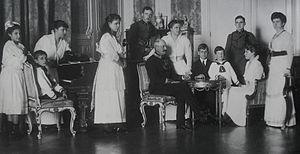
Charles-Pie de Habsbourg-Toscane, archiduc d’Autriche et prince de Toscane, est né à Vienne, dans l’Empire austro-hongrois, le 4 décembre 1909 et décédé à Barcelone, en Espagne, le 24 décembre 1953. Membre de la maison de Habsbourg-Lorraine, c’est un prétendant carliste au trône d’Espagne sous le nom de Charles VIII.